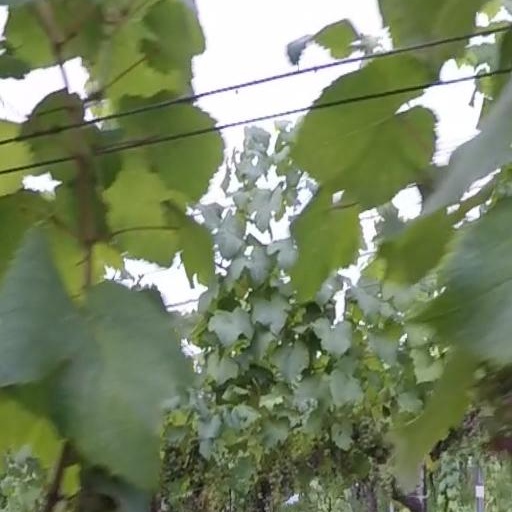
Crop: grape